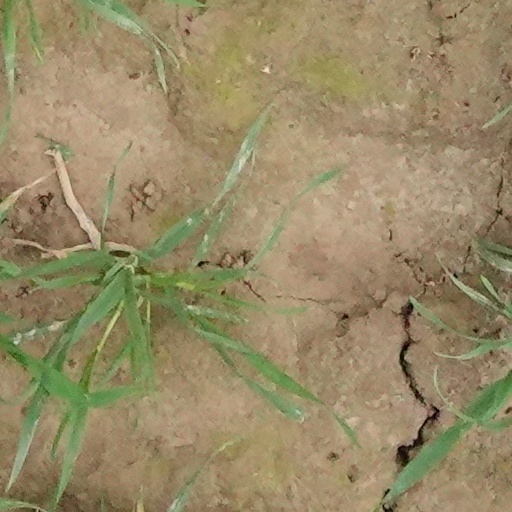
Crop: wheat